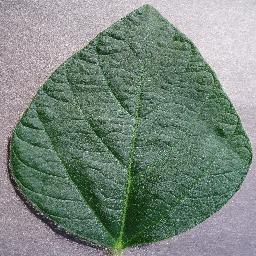
Label: Soybean___healthy